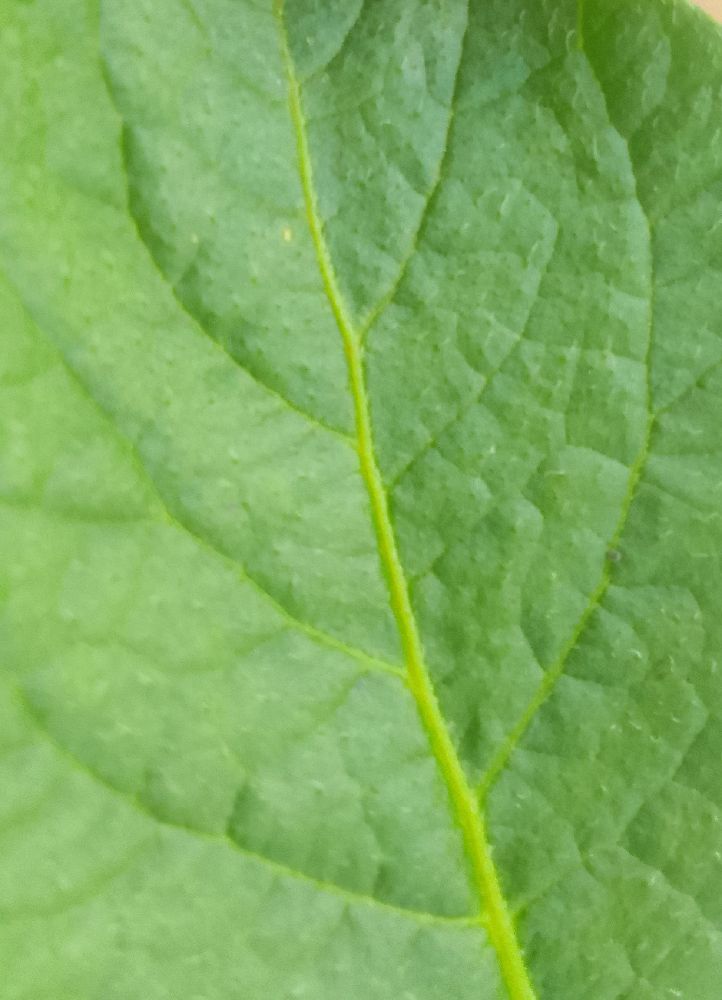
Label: Healthy